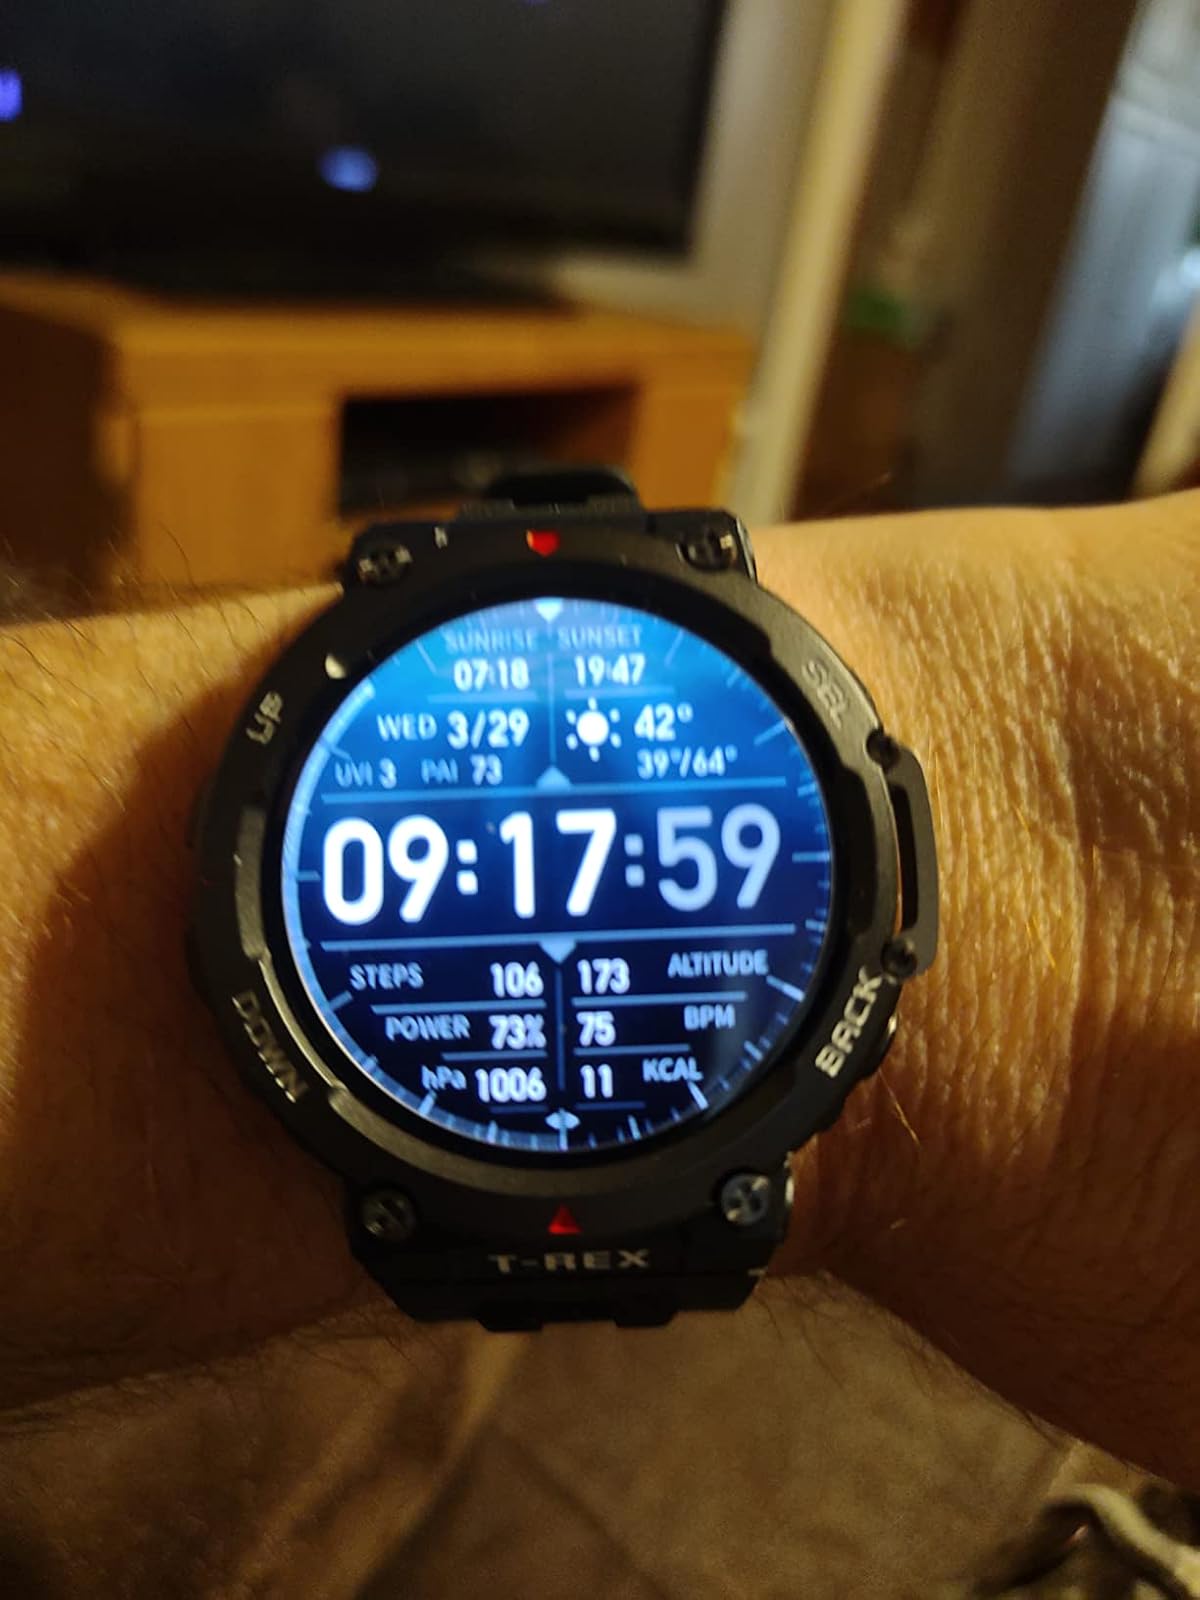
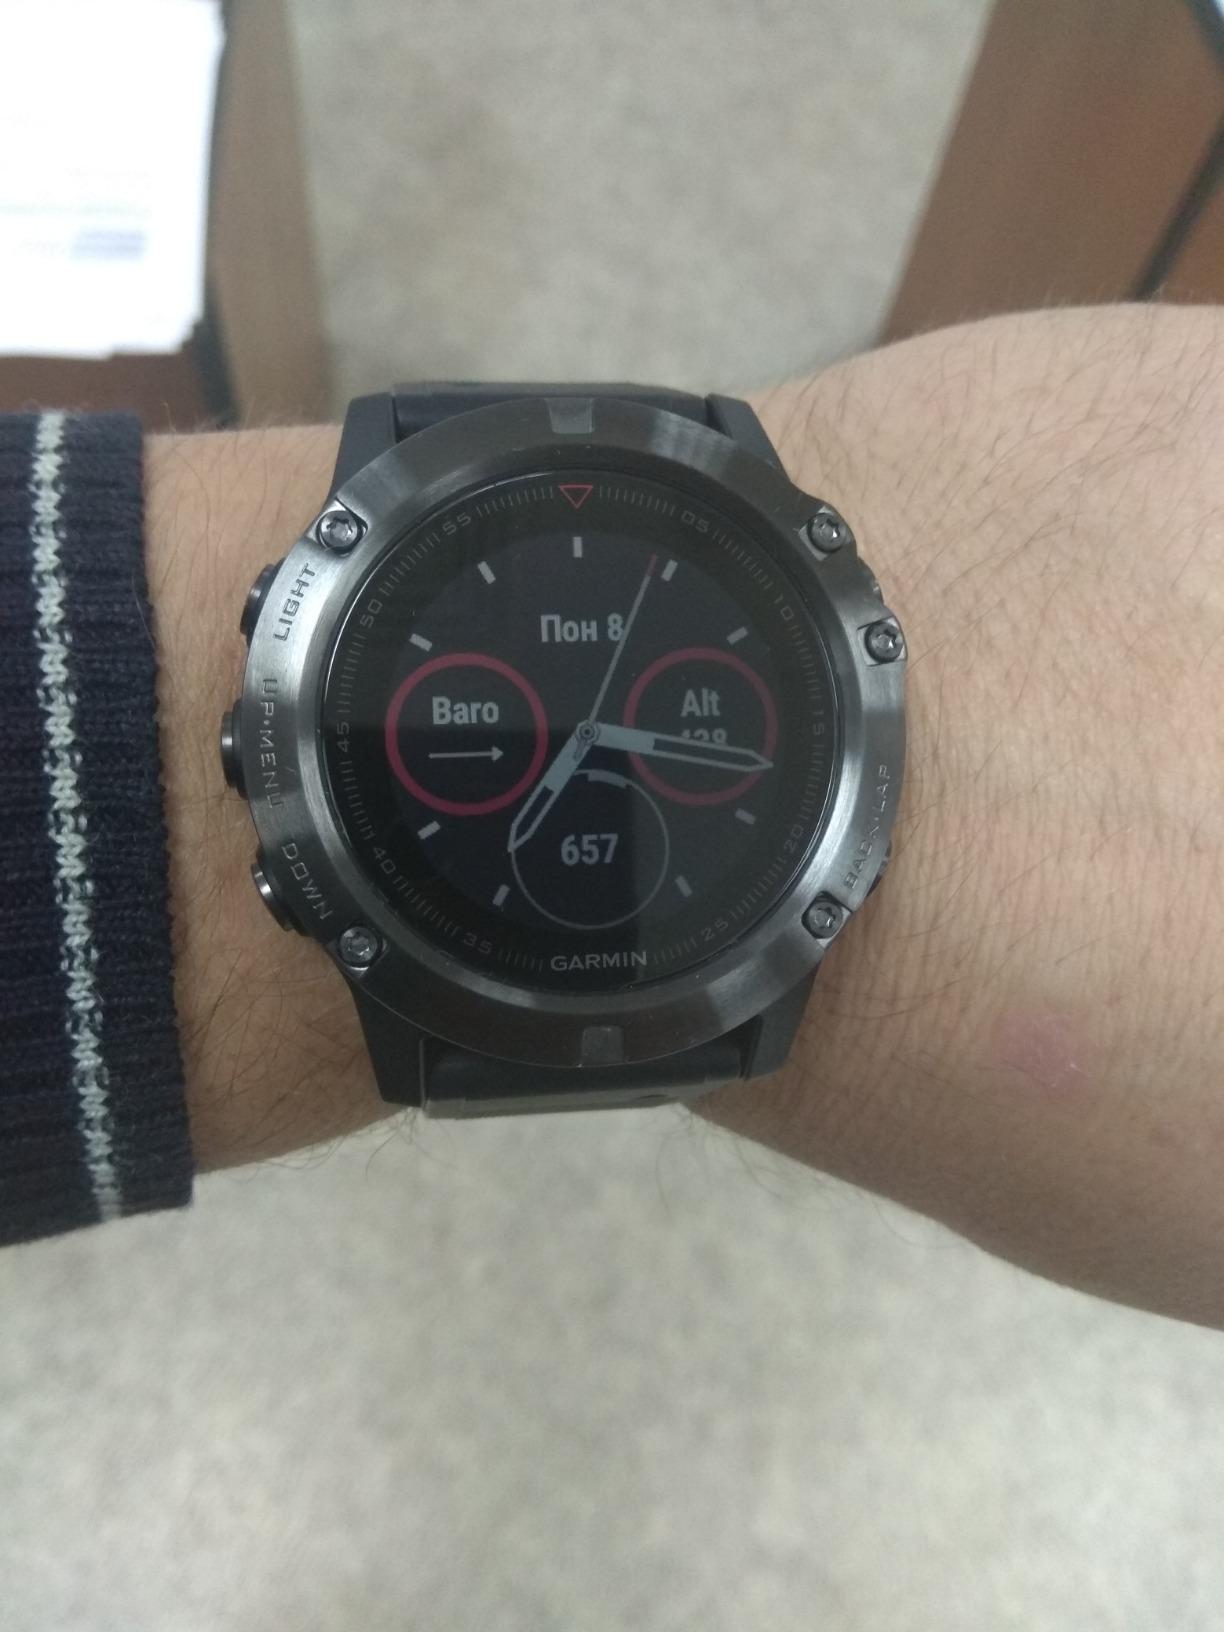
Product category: smartwatch
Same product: no